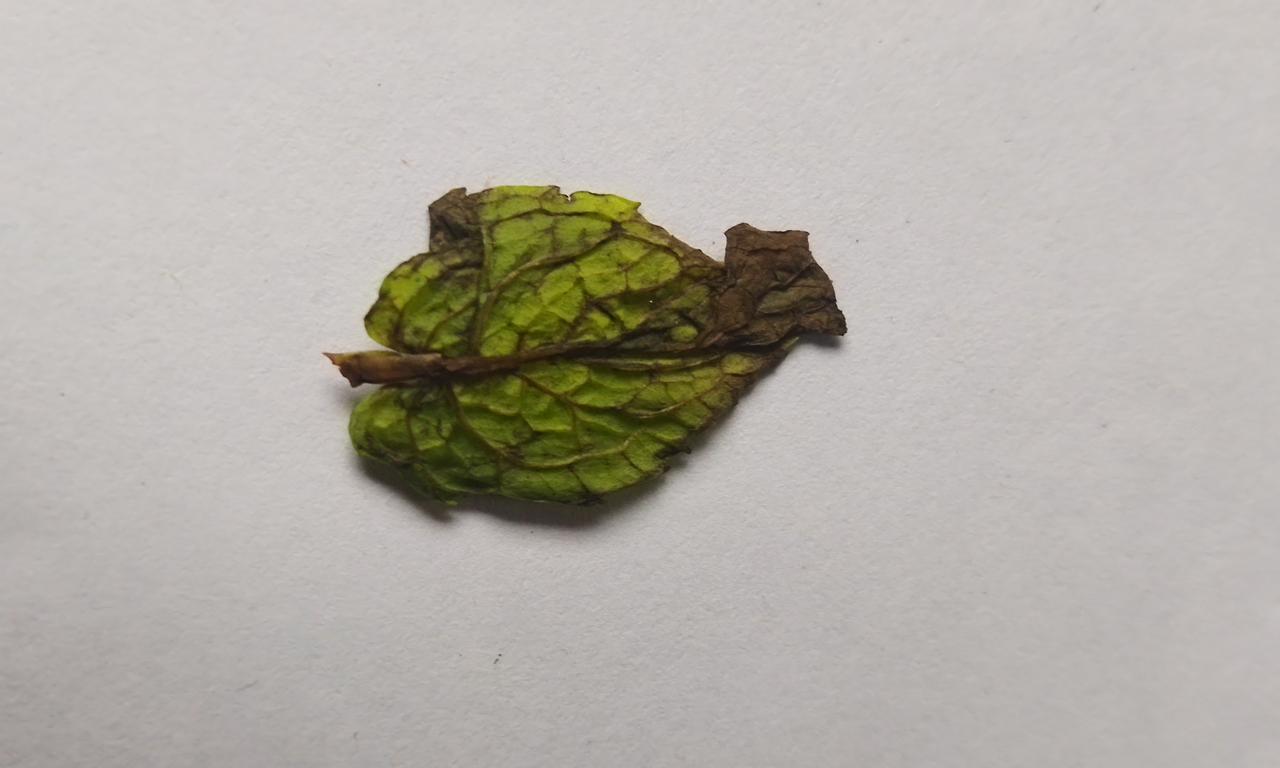
Label: Spoiled